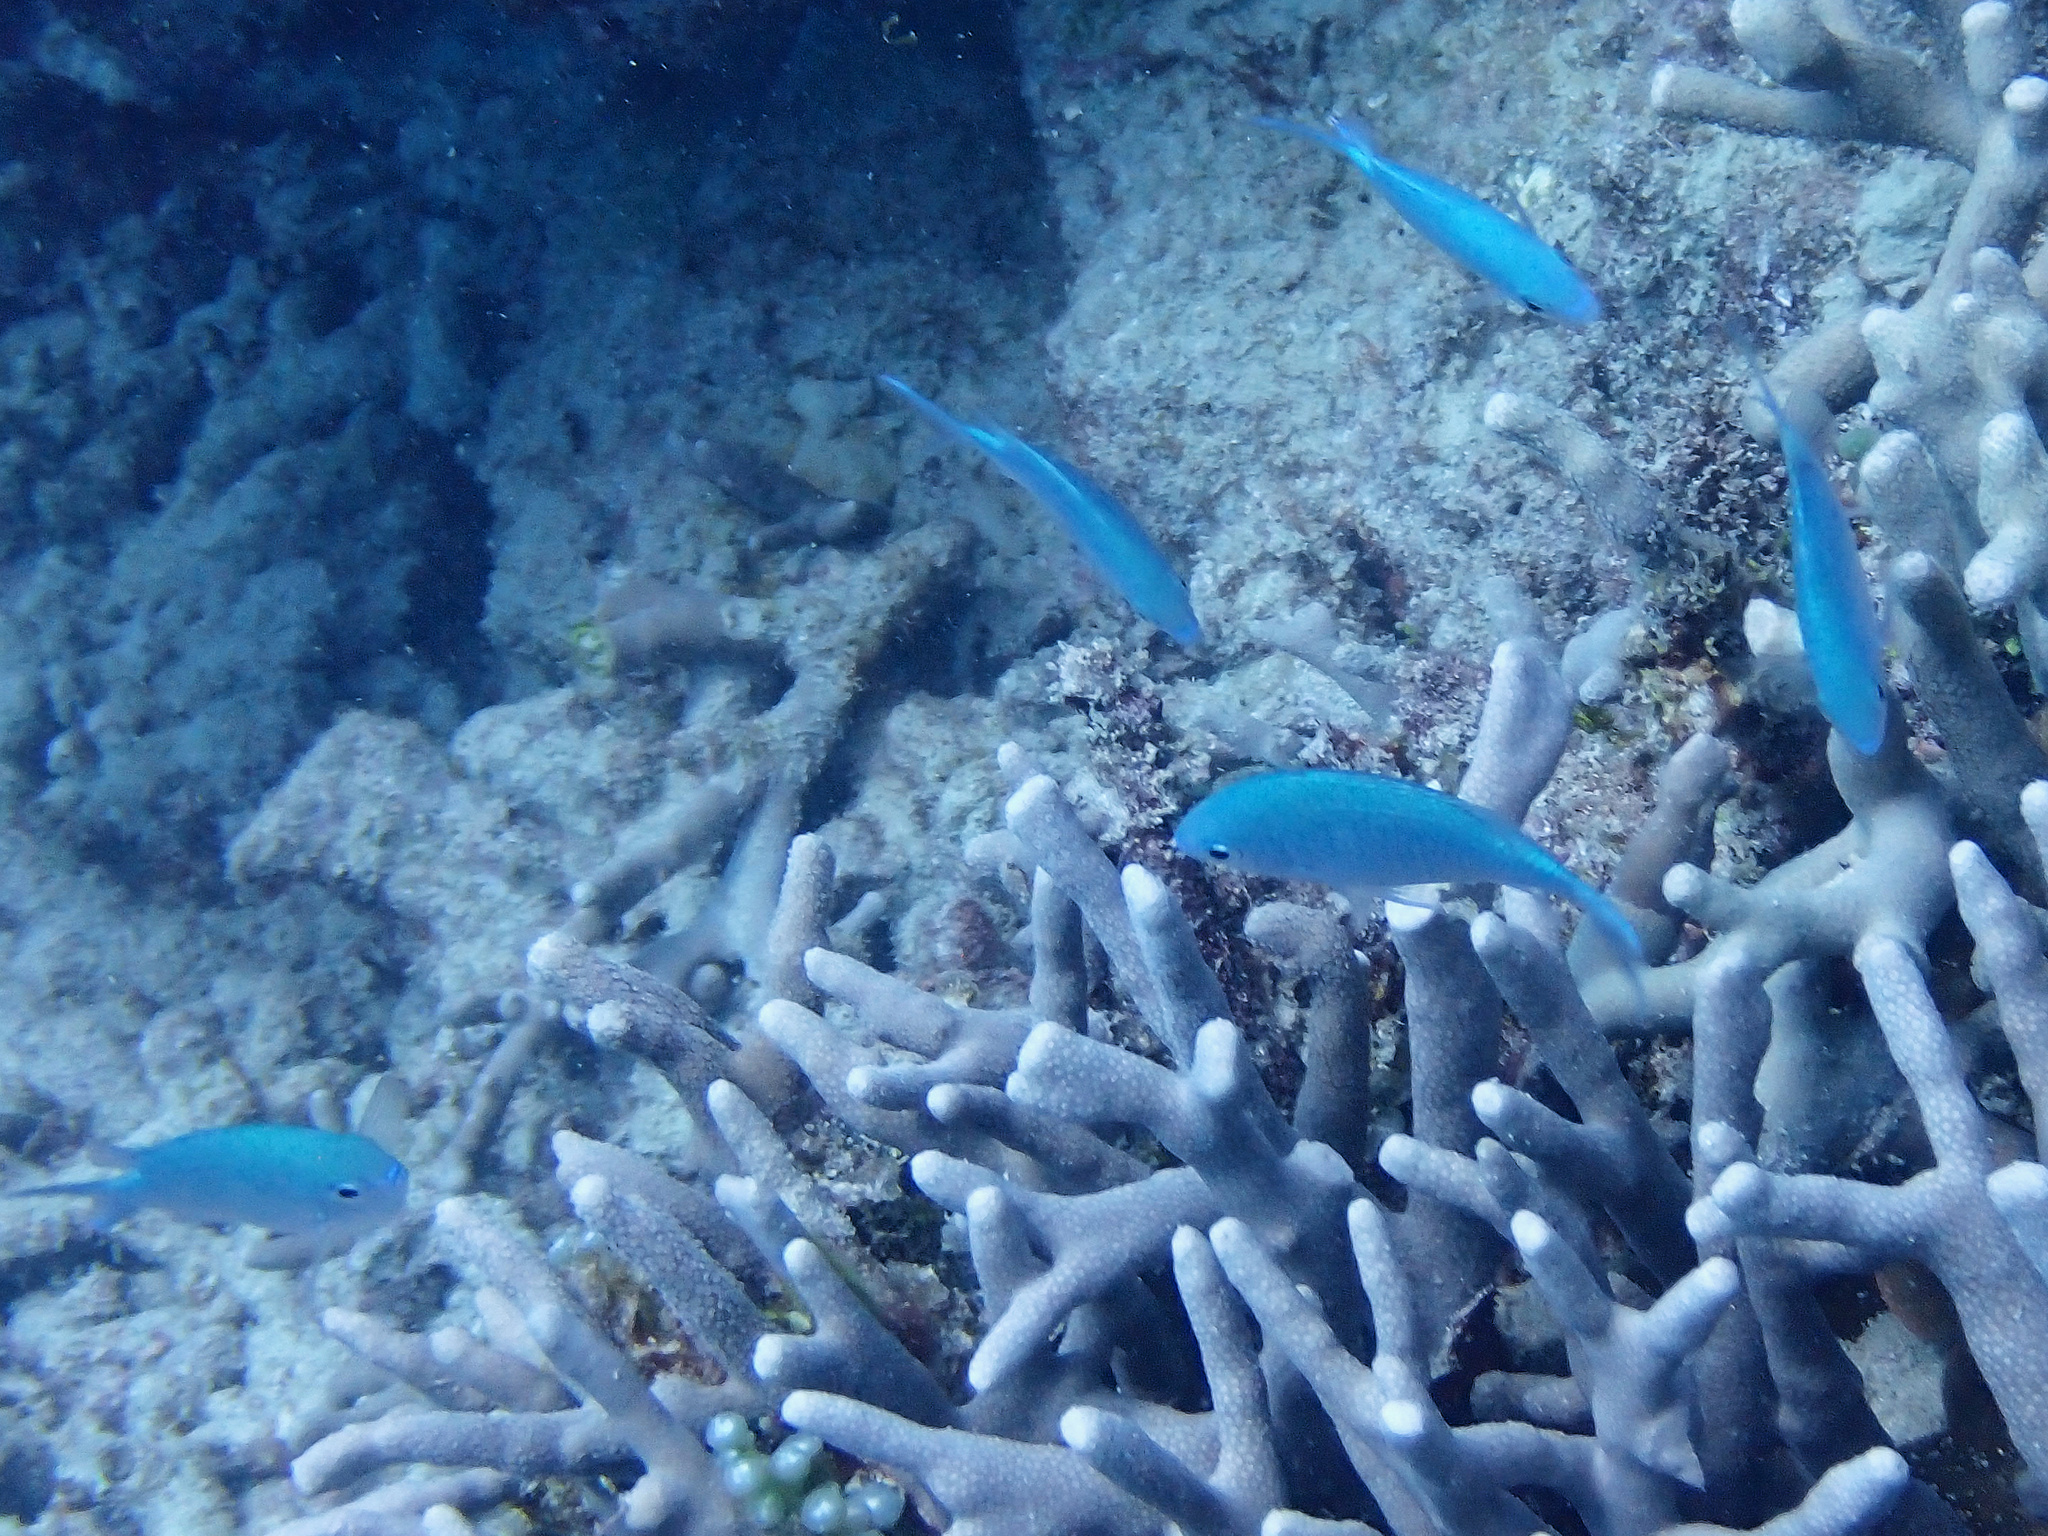
Chromis viridis (Blue-green Chromis)